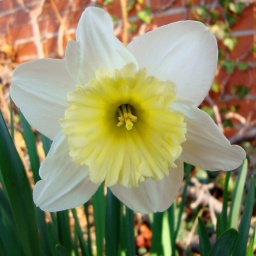
The daffodils in the flower bed behind the house. Taken by Edgar.